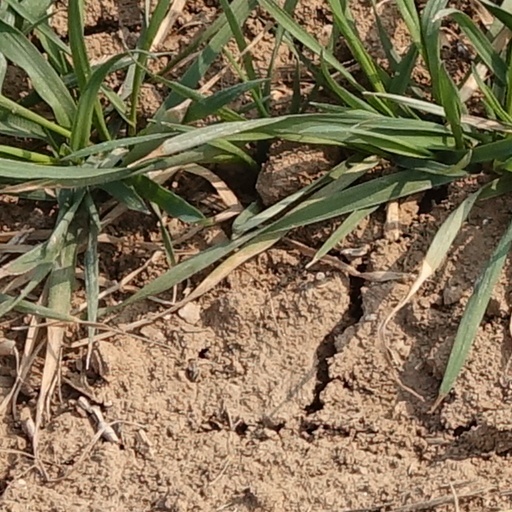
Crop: wheat